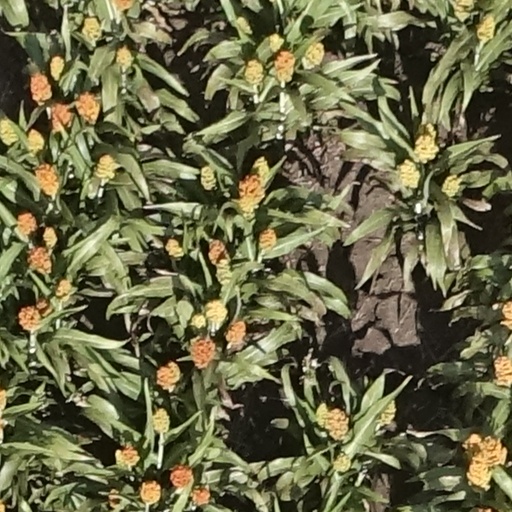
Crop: sorghum